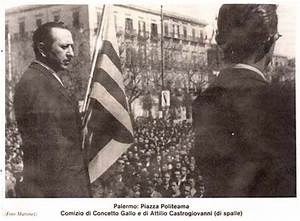
Label: chicken